Answer in natural language. Which point is closer to the camera taking this photo, point B  or point C? Choose between the following options: B or C
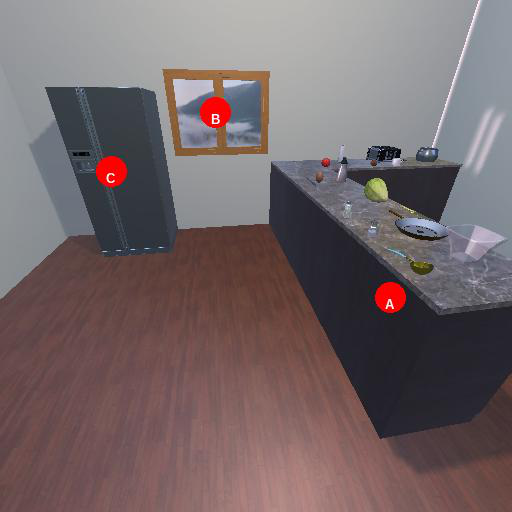
<answer>C</answer>